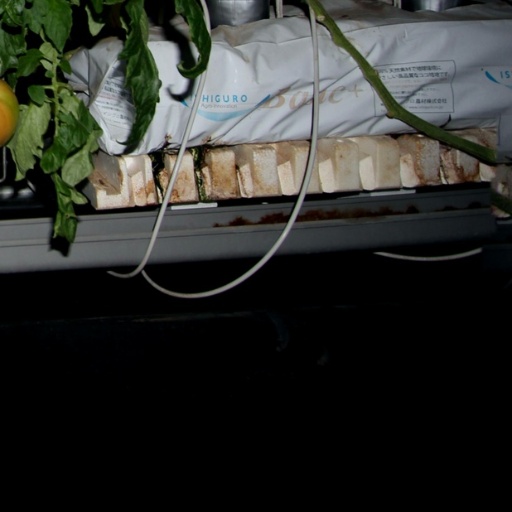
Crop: tomato